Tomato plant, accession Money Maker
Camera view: tilt-top (135 deg); turntable rotation: 120 degrees
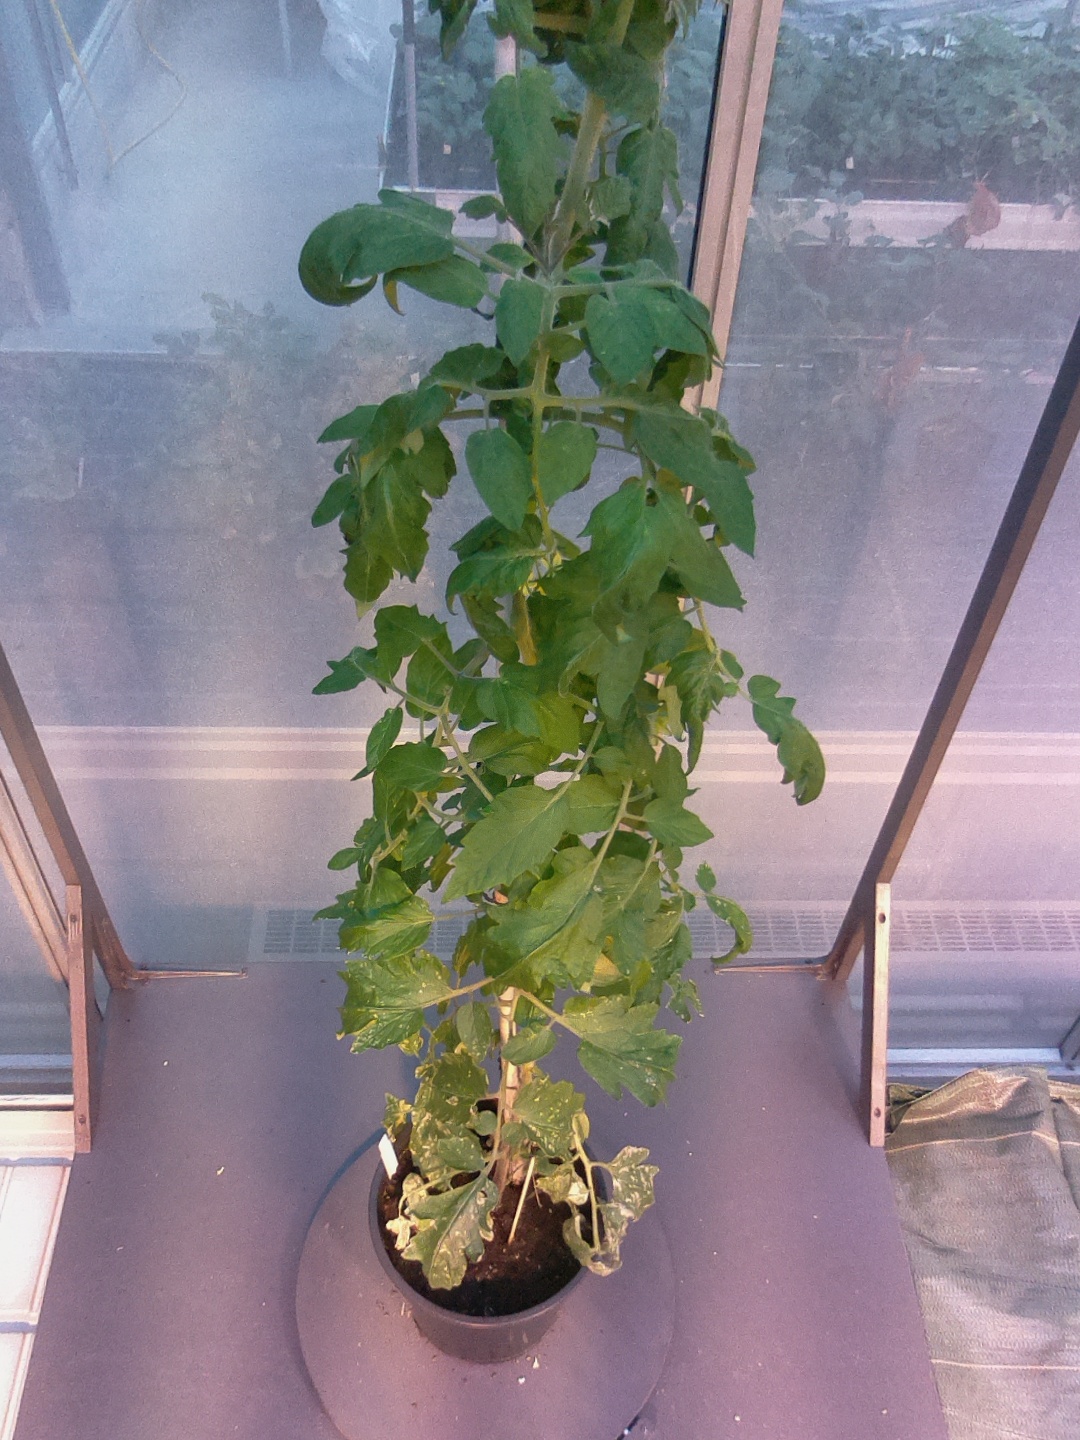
BBCH growth stage 70: Fruits at the main stem or branches visibles